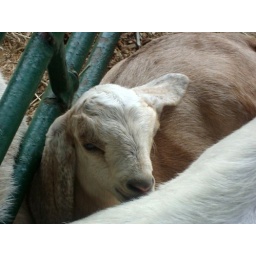
New River Valley Fair - baby goat laying next to its mama goat in one of the animal areas.